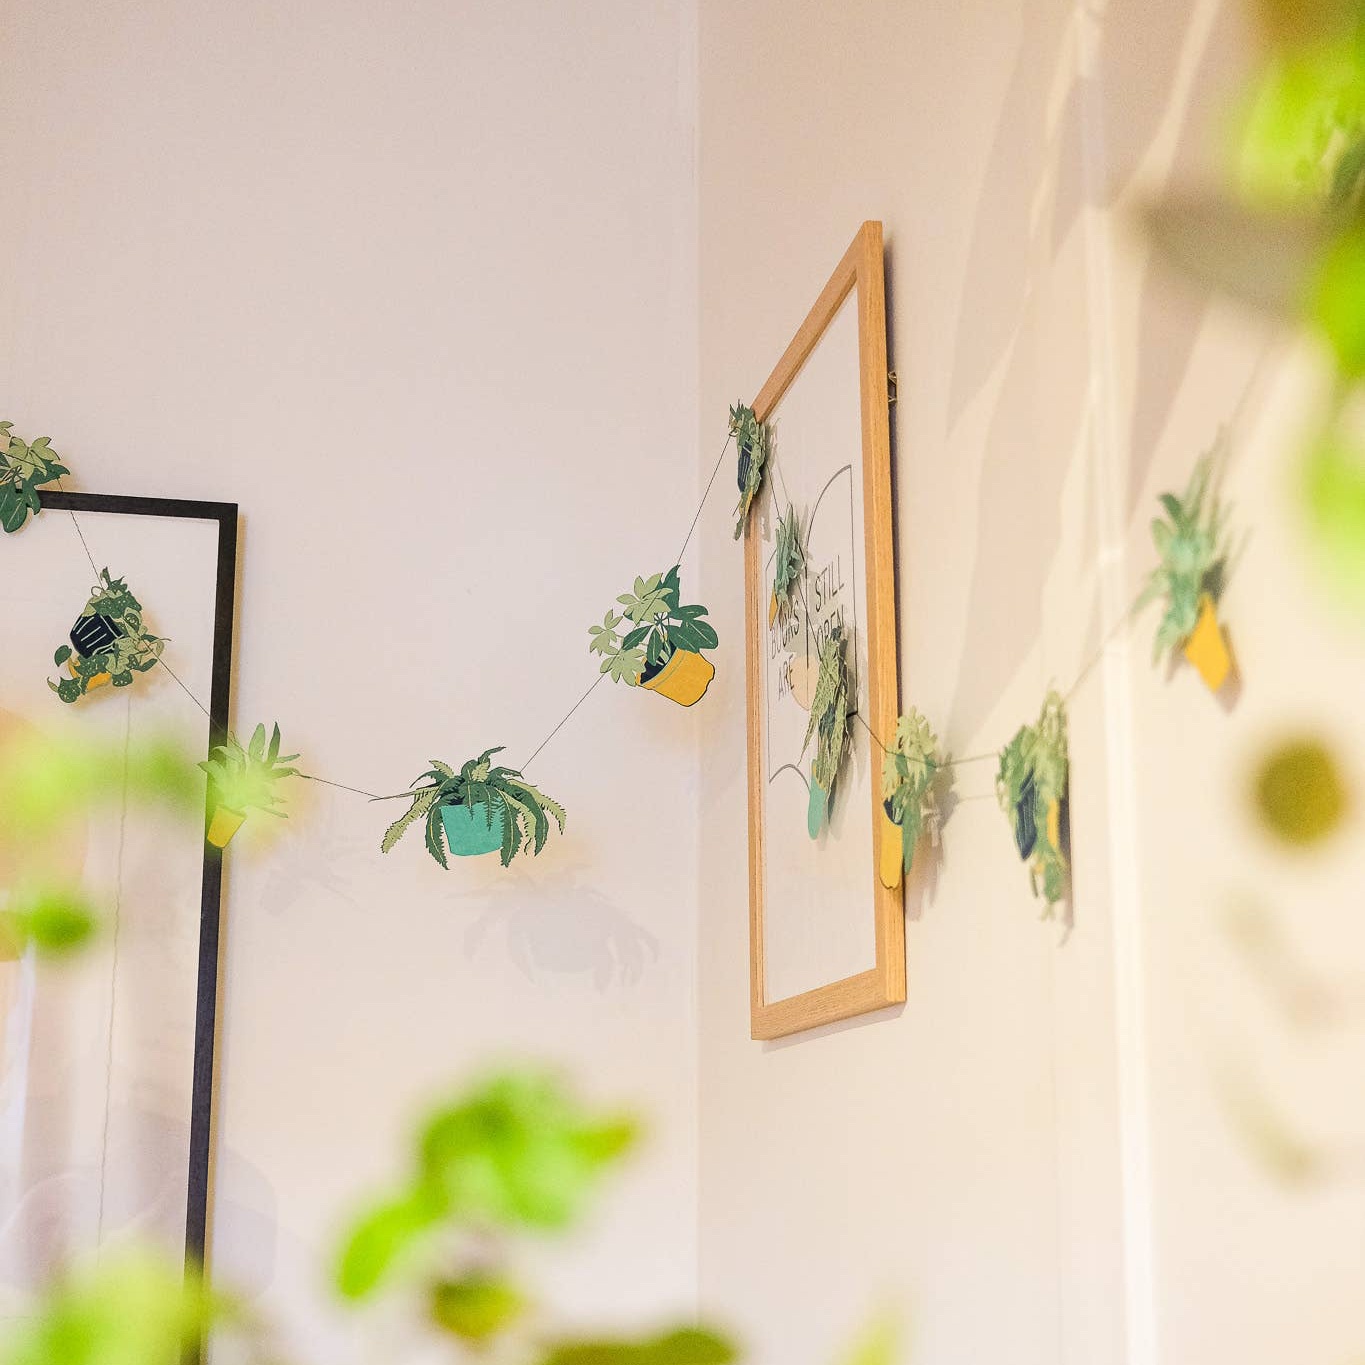
Houseplants Sewn Garland - Screen Printed by Hand
Easy to keep alive, ten lush pot plants are sewn along this garland. Perfect for adding greenery to your home with no watering required! - 3 metres long - Includes 10 paper shapes, sewn along strong cotton thread - Screen printed by hand on both sides by talented artisans in Jaipur - Sustainably made from recycled materials
Brand: East End Press
Category: Home & Garden > Decor > Wreaths & Garlands > Garlands